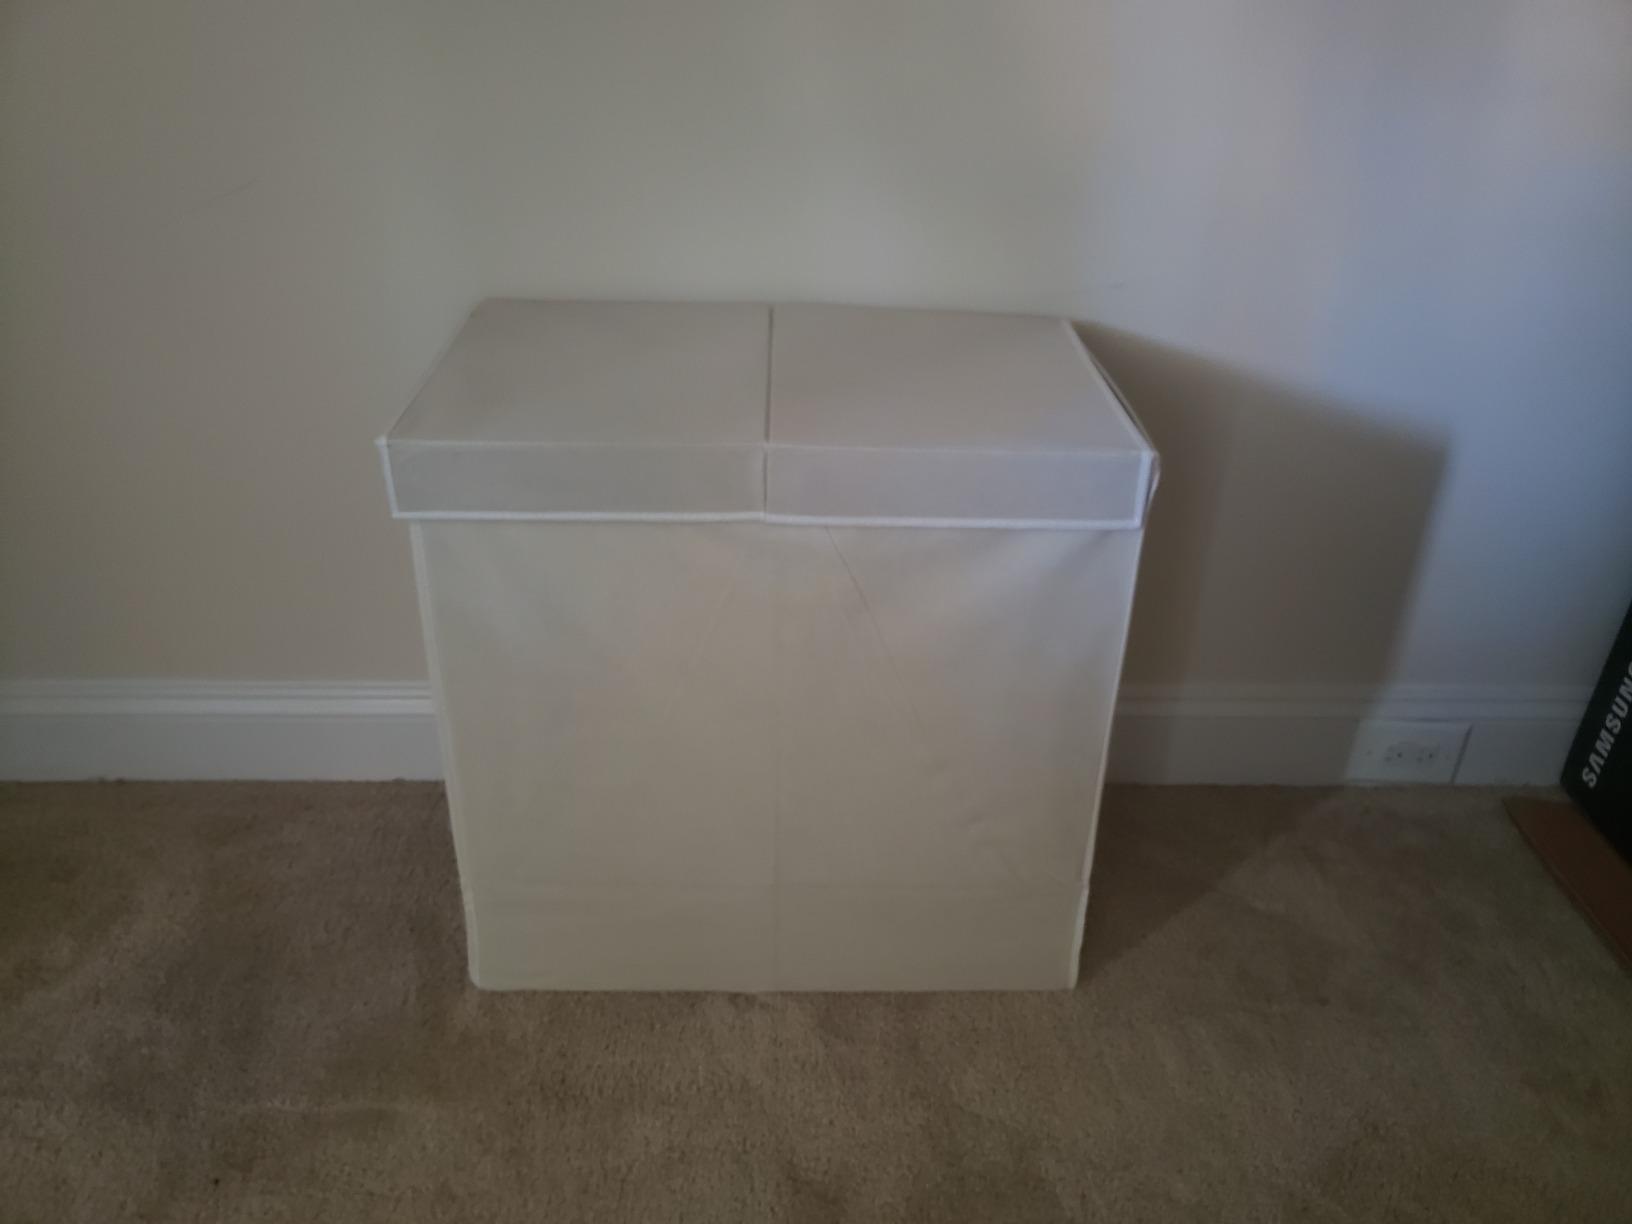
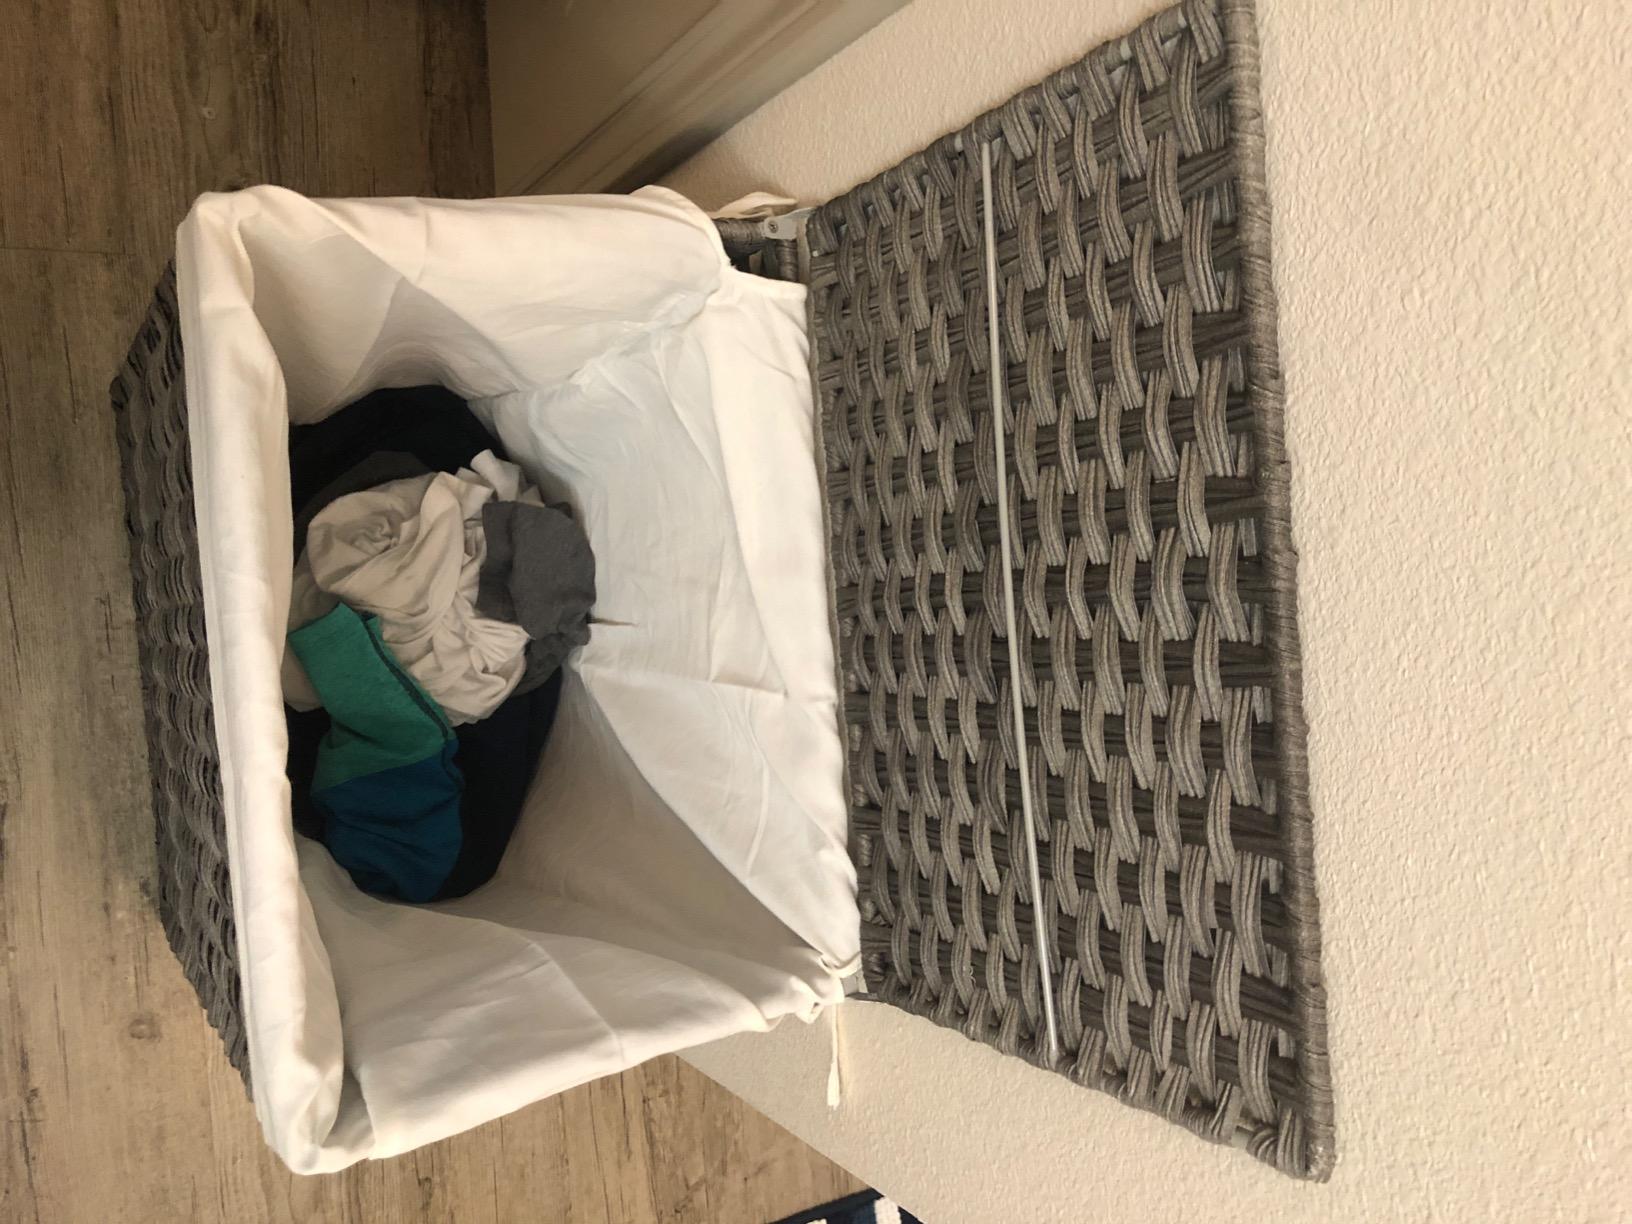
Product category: items_hamper
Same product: no